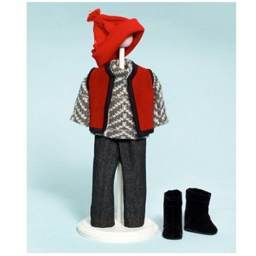
person - inch doll clothes for this cold weather !